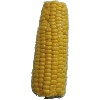
Label: Corn 1